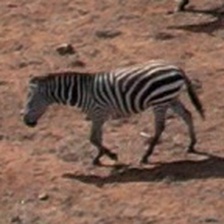
Pose orientation: left